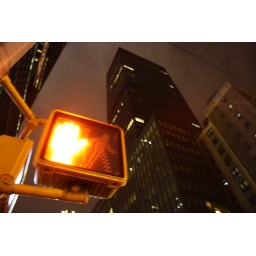
Street sign and building in Manhattan